Marlango

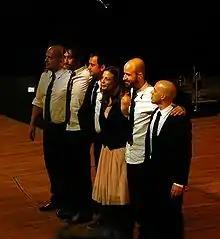
The band (Murcia - 01/19/08)

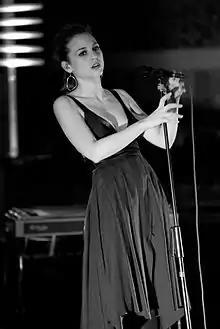
Leonor Watling singing in the band

Marlango is a Spanish music band deeply influenced by Tom Waits. The members of the band are Leonor Watling, Alejandro Pelayo and Óscar Ybarra.